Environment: real
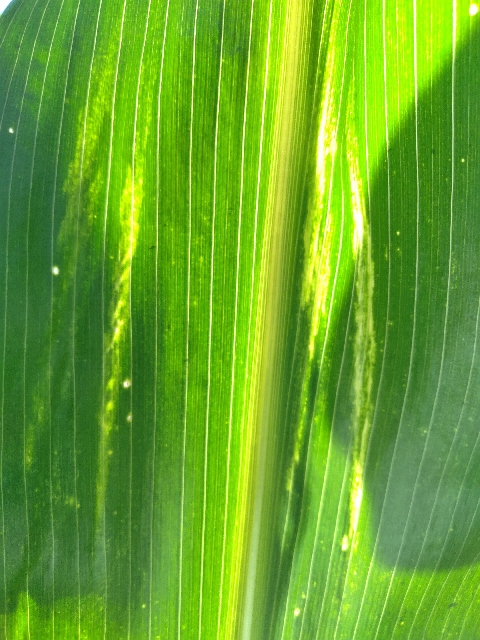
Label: lethal_necrosis